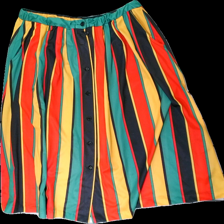
View: front
Type: Skirt
Category: Ladies
Brand: Not in the list
Brand text on label: wästgöta
Colors: Black, Red, Green, Multicolor
Material: 100% polyester
Pattern: Striped
Cut: Regular
Size: 46
Season: All
Damage: nopprig
Damage location: bottom center
Damage 2: nopprig över hela
Damage 3: trådar gått upp
Price range: <50
Recommended usage: Export
Description: randig kjol i alla färger. nopprig över hela och trådar har gått upp på vissa ställen